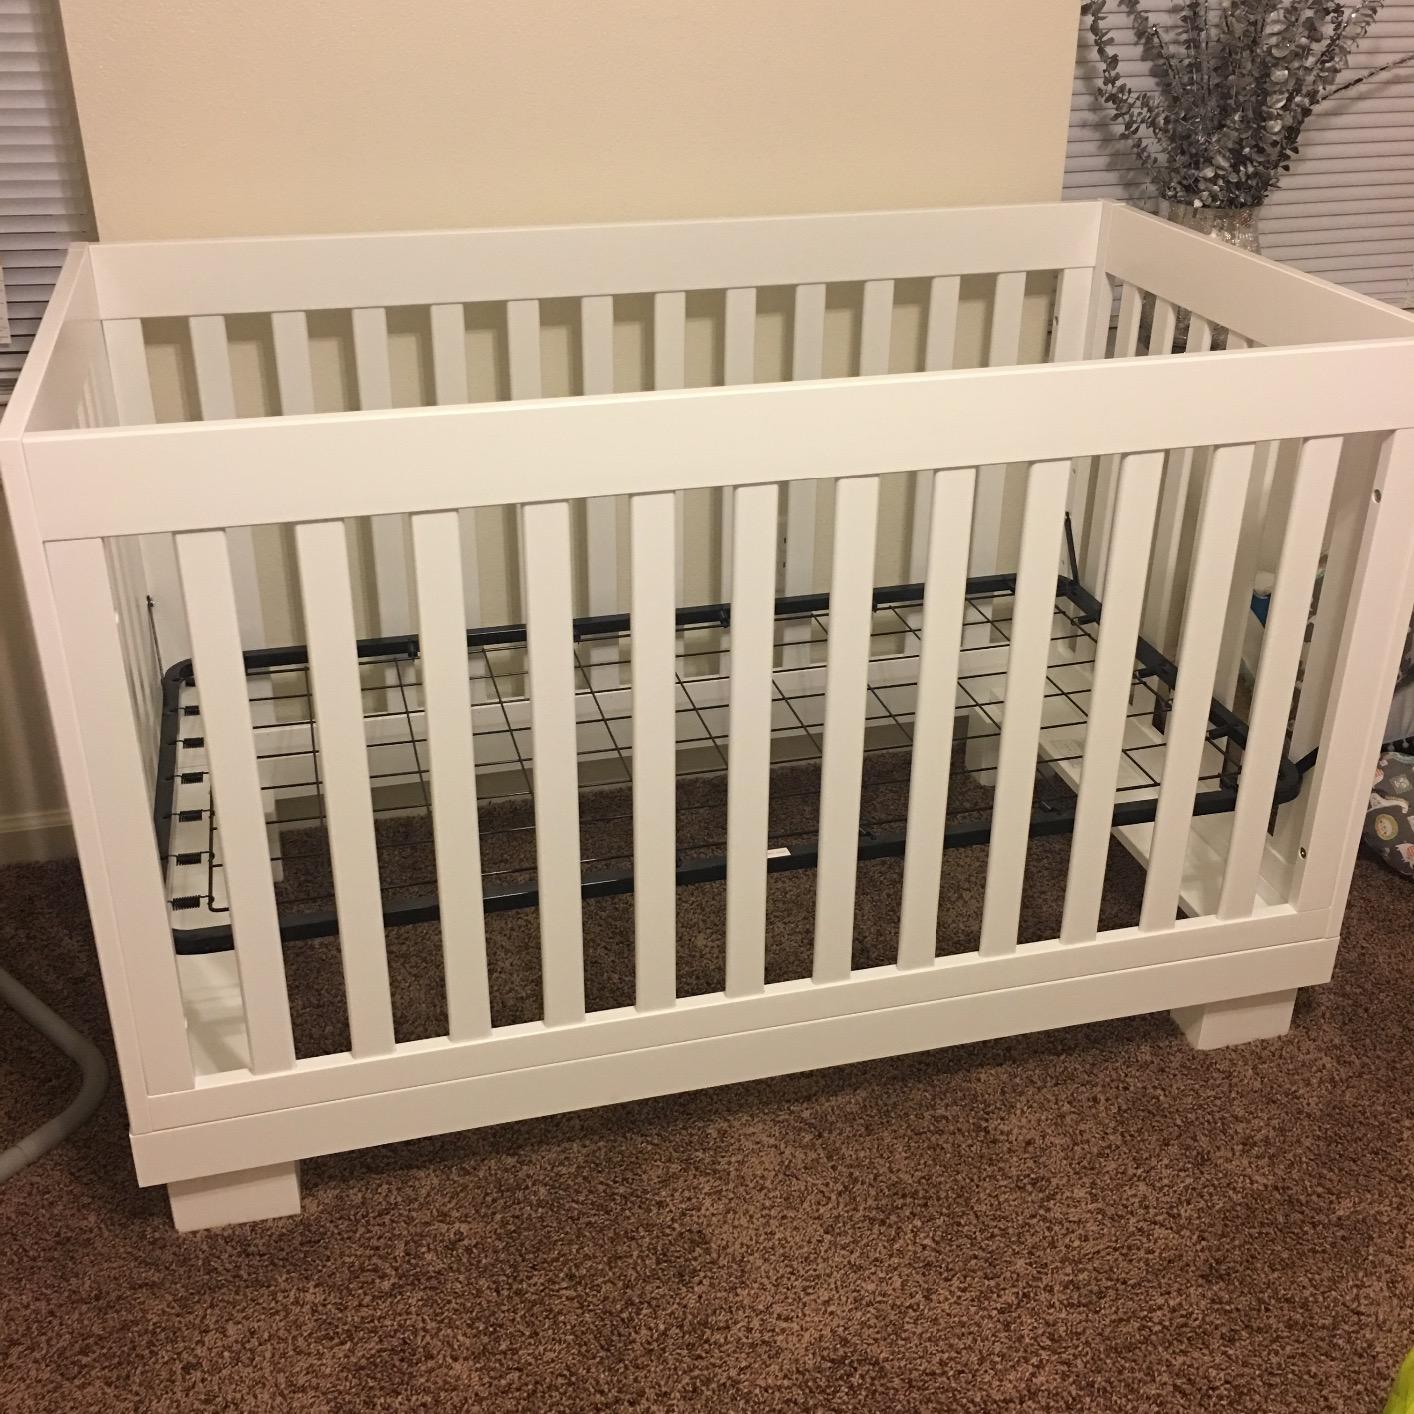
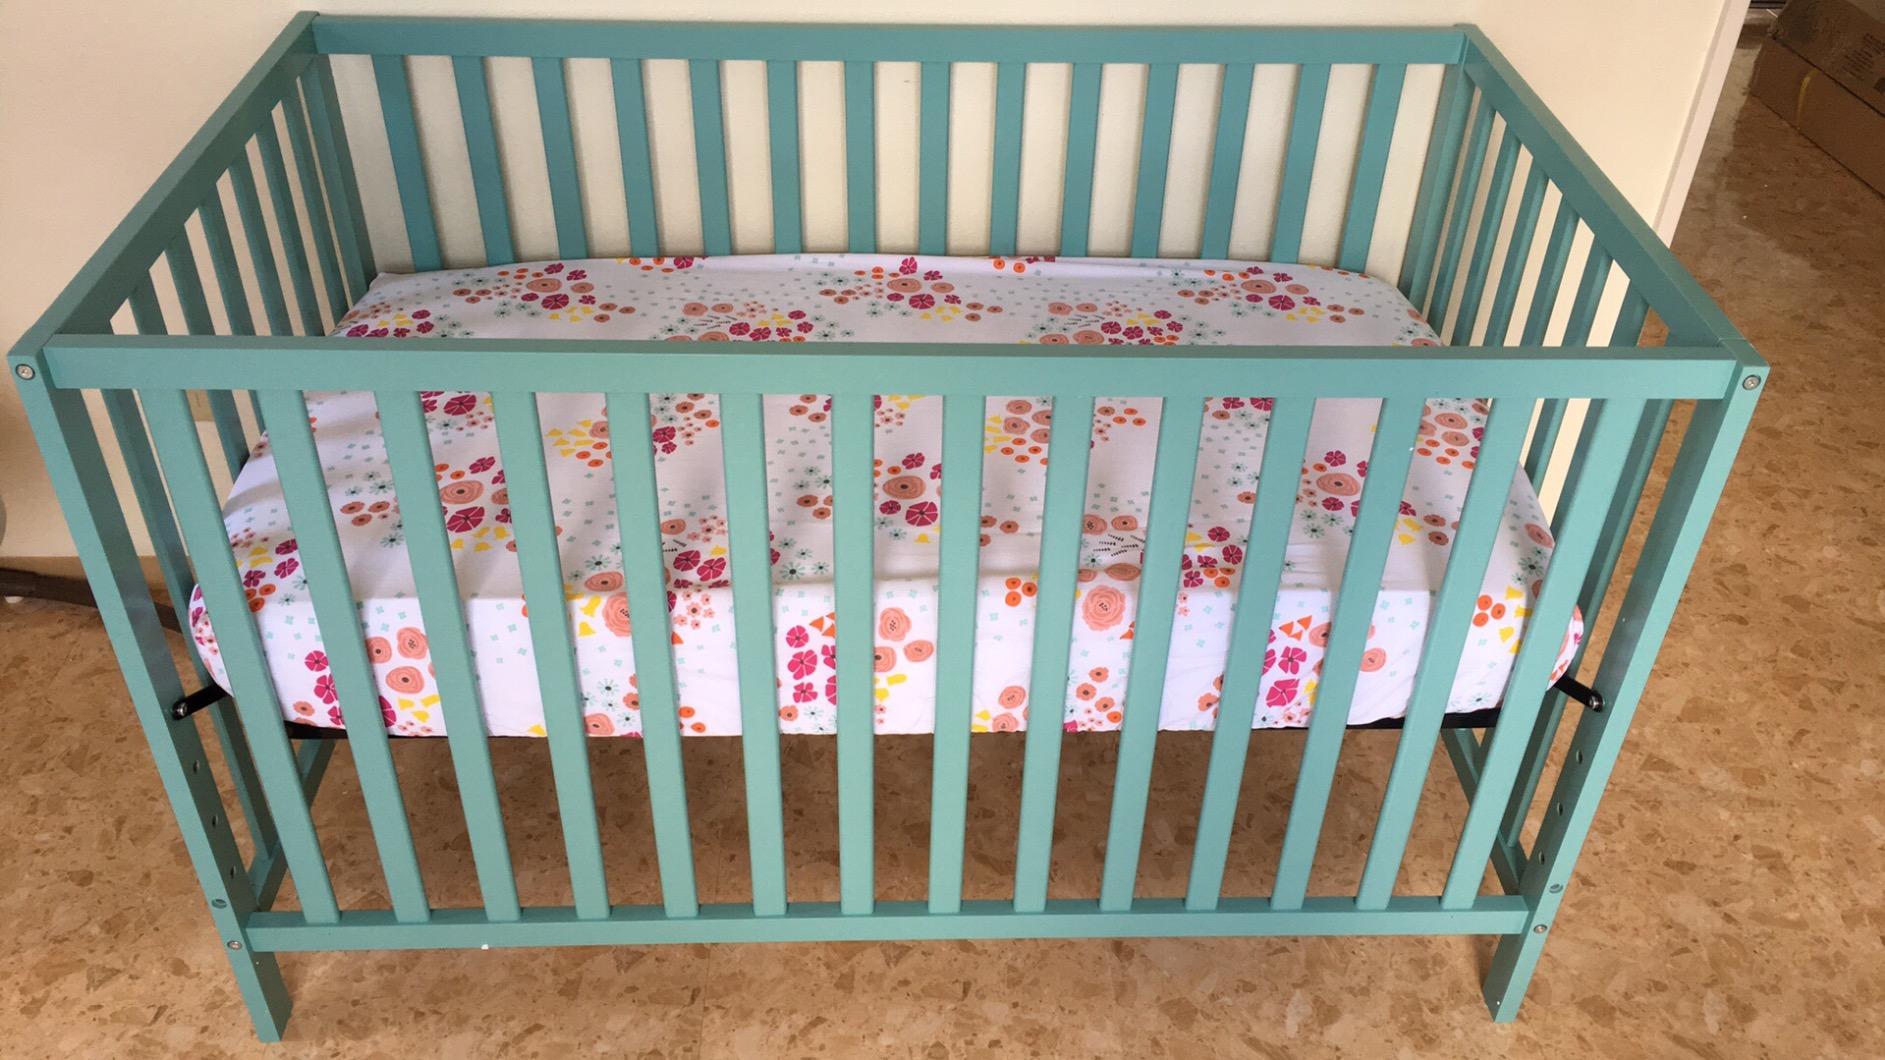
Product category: products_crib
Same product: no